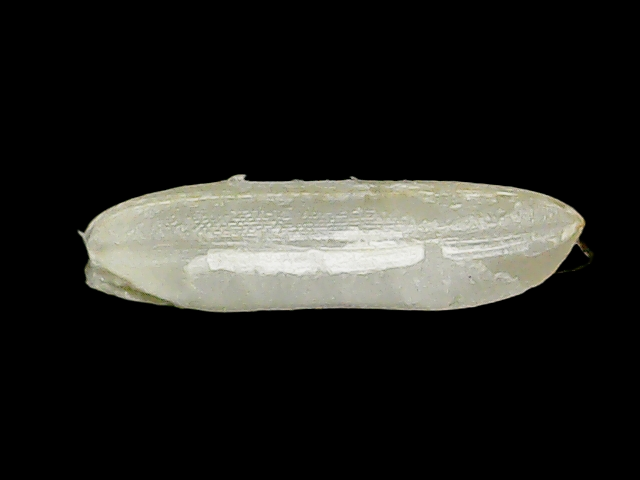
Rice variety: Binadhan14